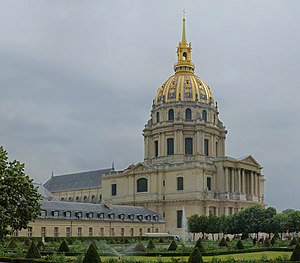
Ludvig 14. af Frankrig / Kunst skaber politik / Paris
Invalidekirken i Paris
Ludvig 14. var konge af Frankrig fra 1643 til 1715. Han kaldes Solkongen.